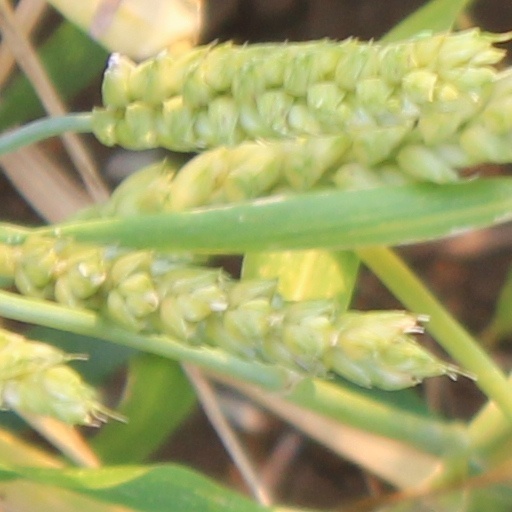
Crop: wheat